Kappa Crucis (star)

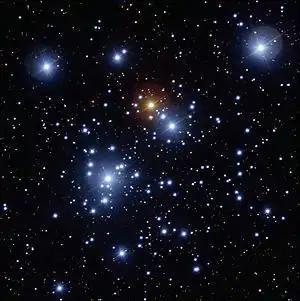
A snapshot of the Jewel Box Cluster (Credit: ESO VLT)

κ Crucis is one of the brightest members of the open cluster that bears its name, better known as the Jewel Box Cluster. It forms one leg, at bottom right or south, of the prominent letter "A" asterism at the centre of the cluster. The cluster is part of the larger Centaurus OB1 association and lies about 8,500 light-years away.